Denbigh Town Hall

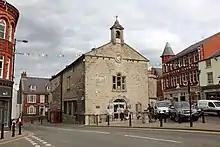
The old town hall, later referred to as the county hall and now used as a library

The first municipal building in the town was the old town hall, later referred to as the county hall, in Vale Street which was commissioned by Robert Dudley, 1st Earl of Leicester and completed in 1572. In addition to being the venue for the magistrates' court hearings, it had been the regular meeting place of the borough council.